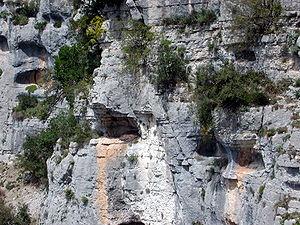
Nid d'aigle dans la vallée de la Siagne de la Pare
Siagne est un fleuve côtier français arrosant les départements des Alpes-Maritimes et du Var, en région Provence-Alpes-Côte d'Azur, et qui matérialise partiellement la limite entre ces deux départements.